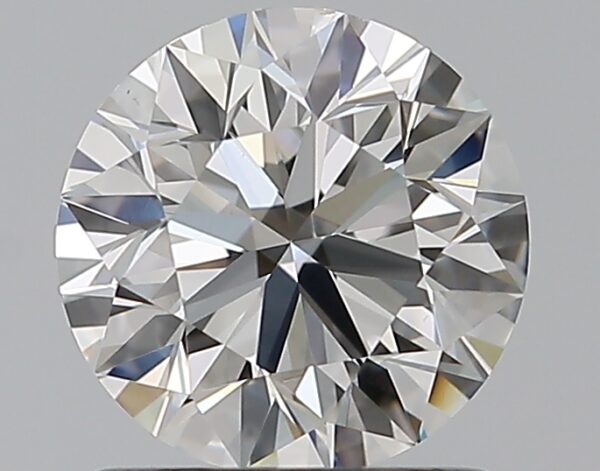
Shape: round
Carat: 1
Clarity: VS1
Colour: F
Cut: EX
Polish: EX
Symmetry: EX
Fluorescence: N
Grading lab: GIA
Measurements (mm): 6.35 x 6.38 x 3.99